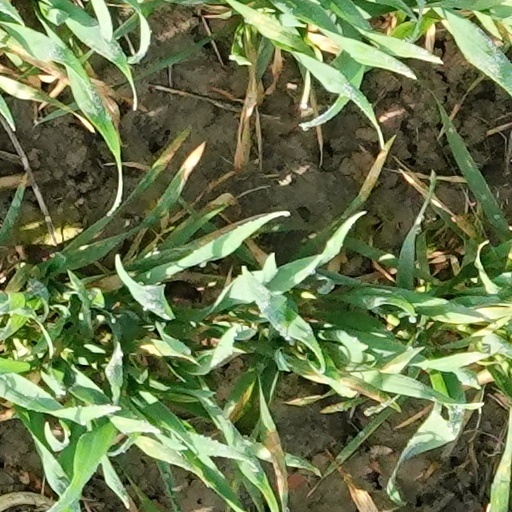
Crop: wheat